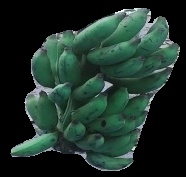
Variety: elakki-bale
Grade: grade3